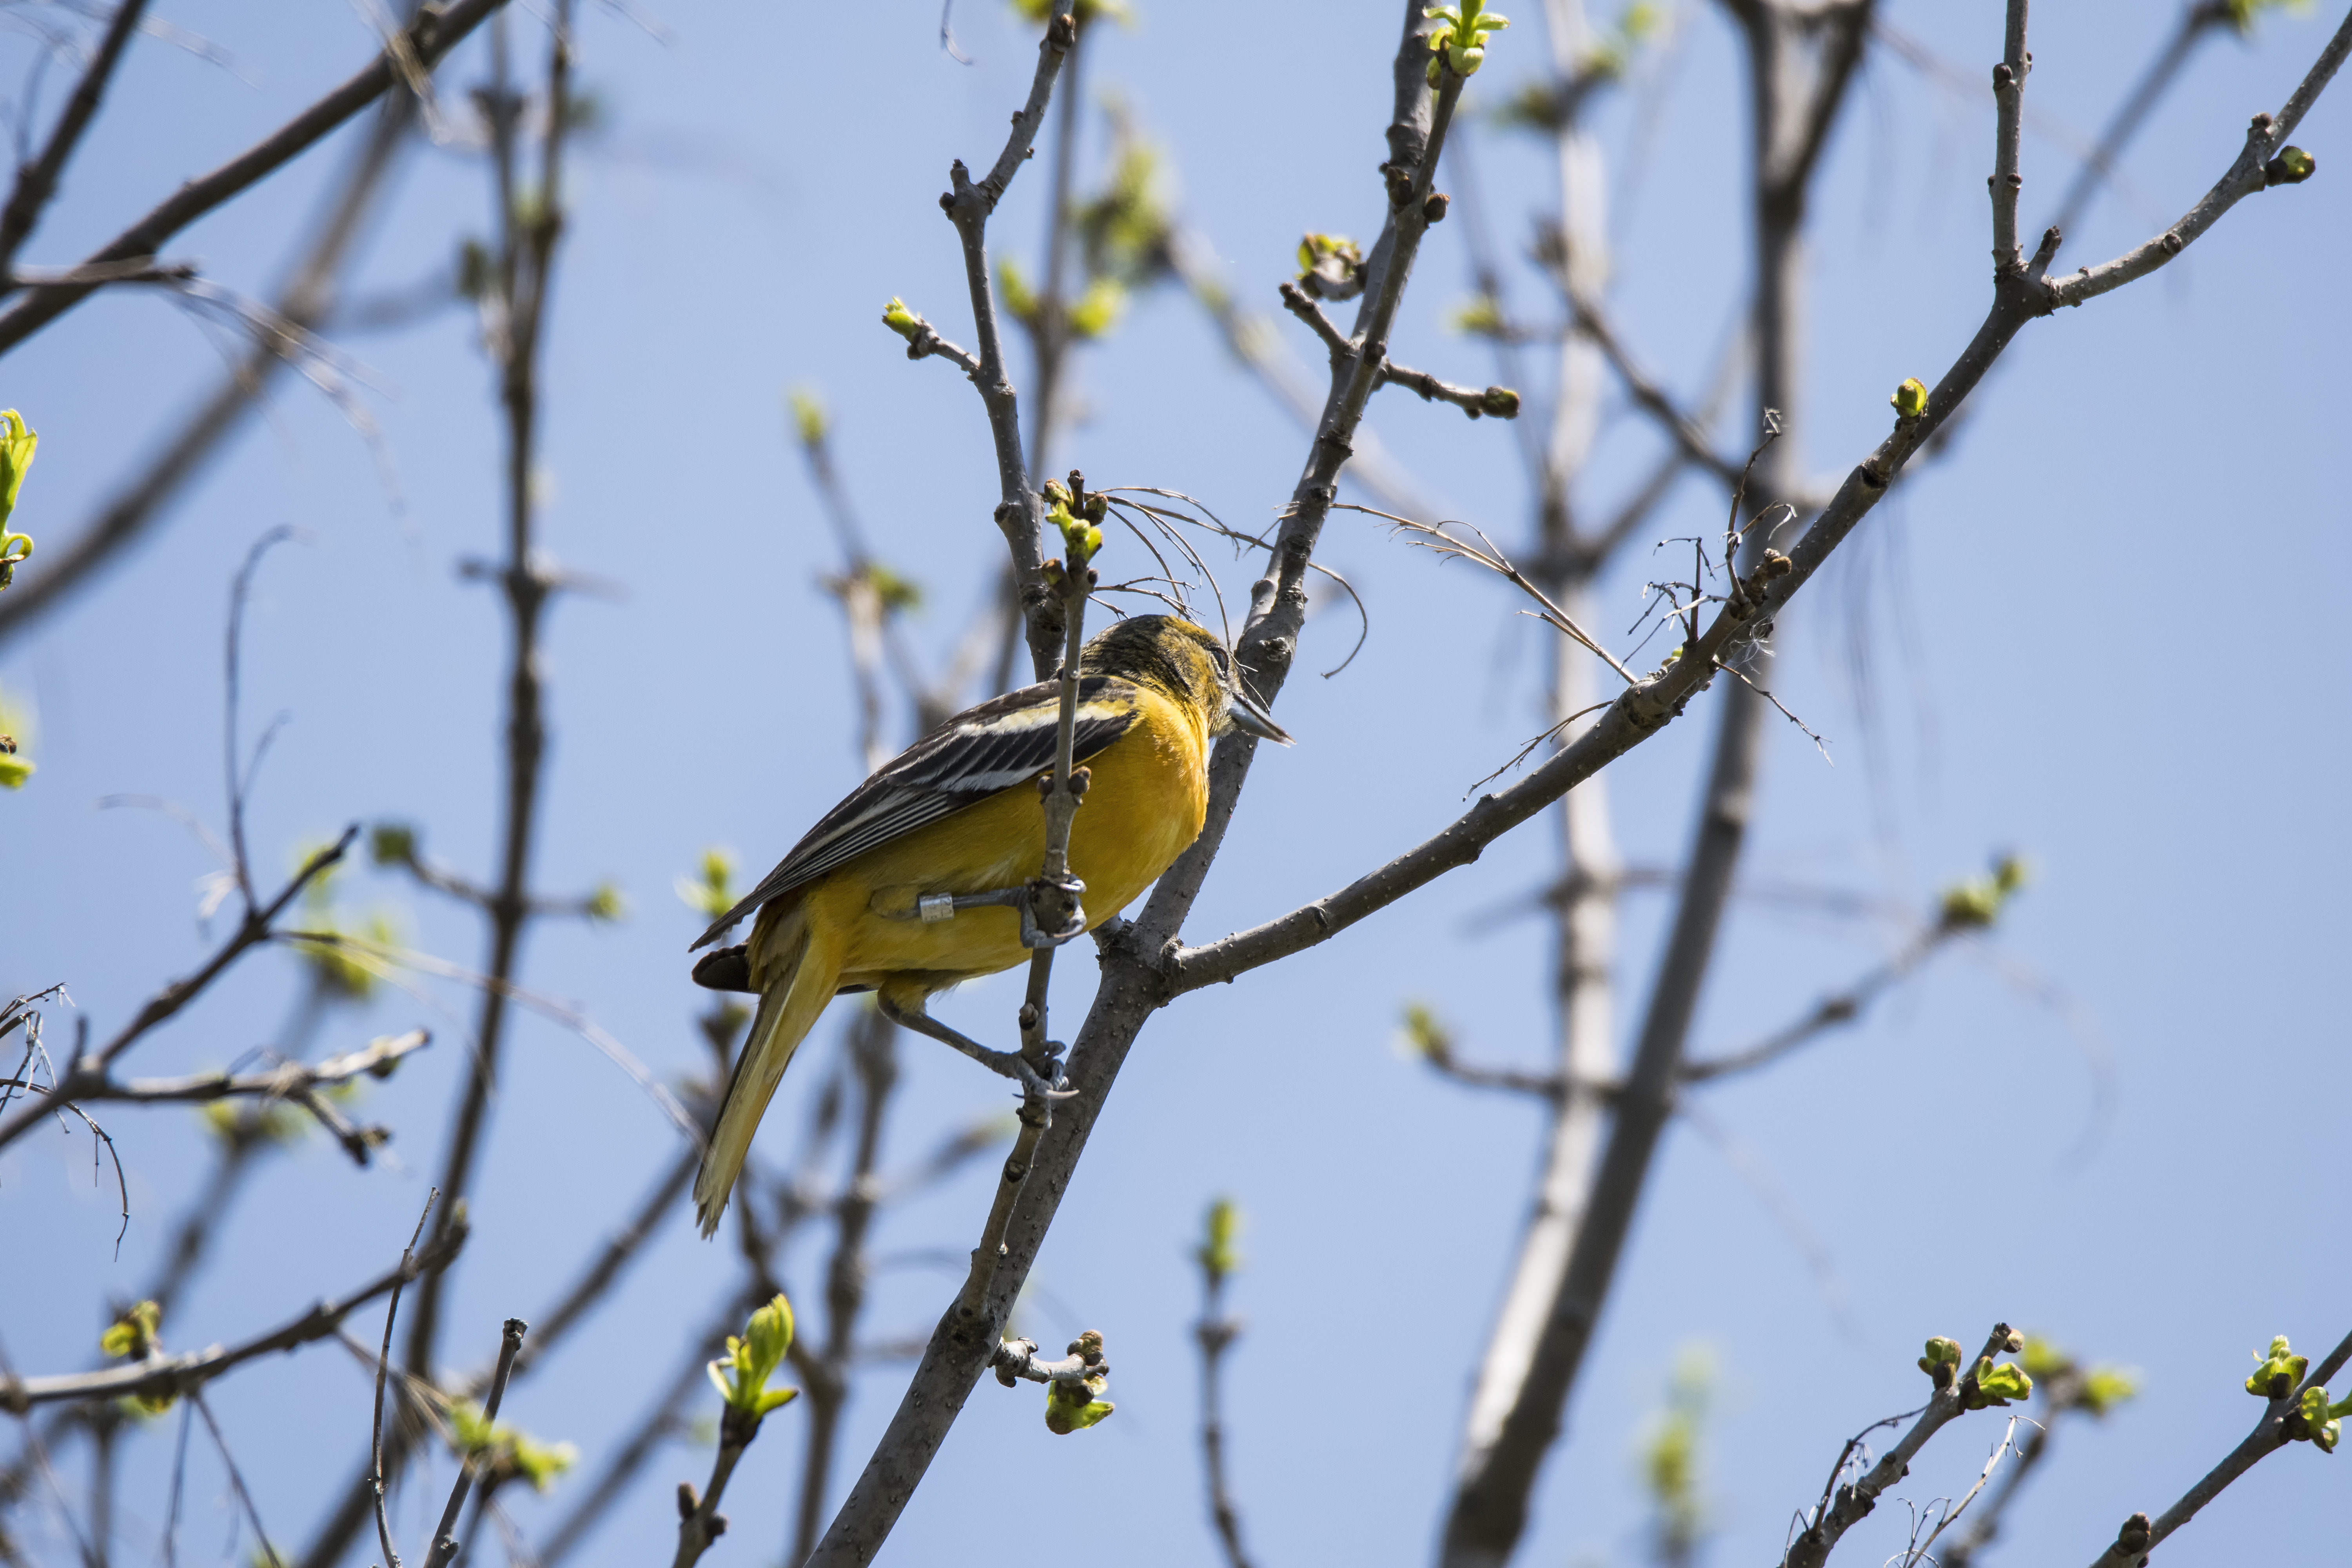
nature, branch, bird, flower, wildlife, yellow, flora, fauna, de, canada, vertebrate, quebec, finch, baltimore, sherbrooke, oiseau, oriole, old world flycatcher, perching bird